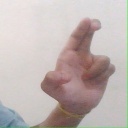
अक्षर: आ